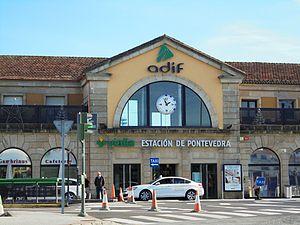
Pontevedra est une ville qui se trouve dans le nord-ouest de l'Espagne et de la Péninsule Ibérique. Capitale de la province de Pontevedra ainsi que capitale de la région touristique des Rías Baixas ou Rías Bajas, la ville est située dans le sud-ouest de la communauté autonome de Galice. Elle est surnommée « la ville où le piéton est roi ».
La gare de Pontevedra est une gare ferroviaire située dans la ville espagnole de Pontevedra dans la communauté autonome de Galice en Espagne. Compte avec des services de longue et moyenne distance opérés par Renfe. Elle est également desservie par des services Avant commercialisés comme Media Distancia et des services périurbains Cercanías. Elle accueille aussi des trains de marchandises.